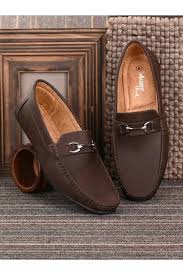
Label: Boat